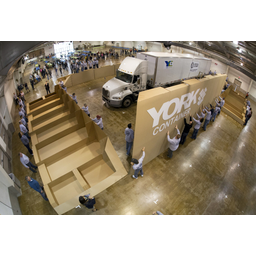
Label: cardboard